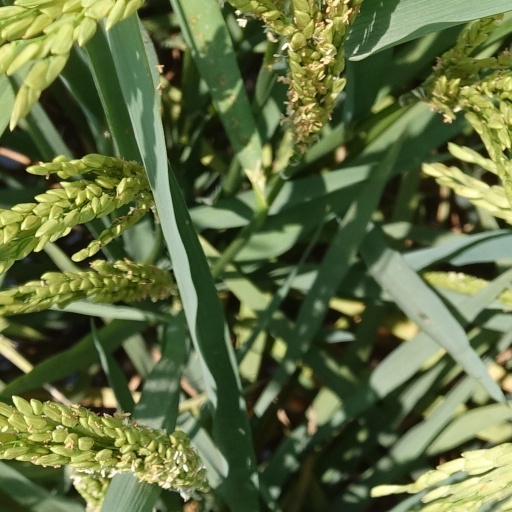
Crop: rice